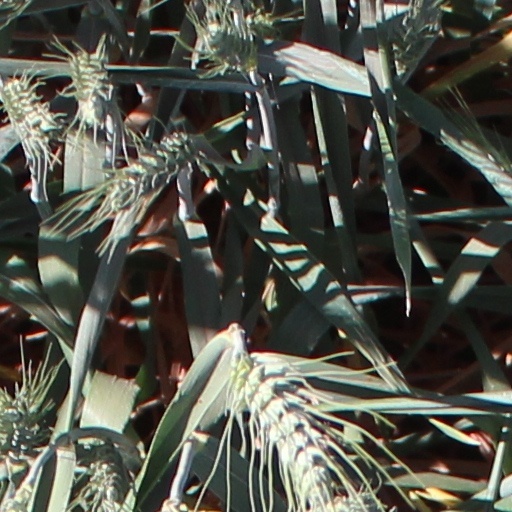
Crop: wheat